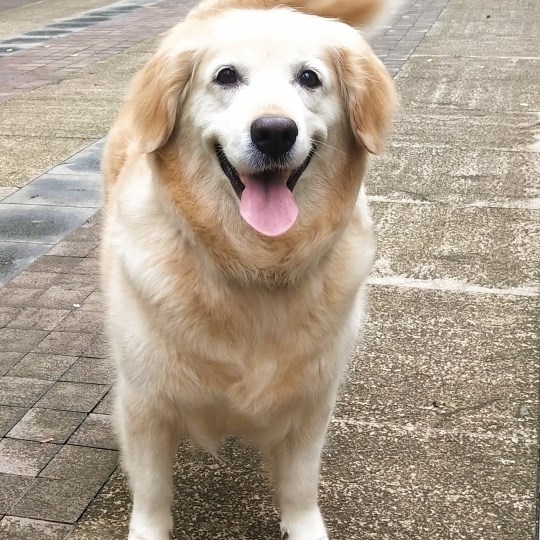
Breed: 5355-n000126-golden_retriever